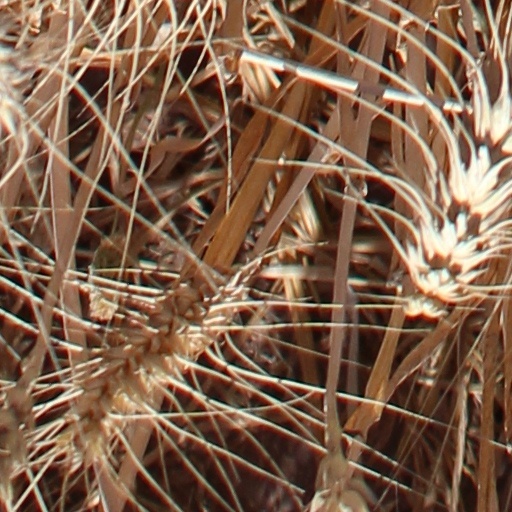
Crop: wheat